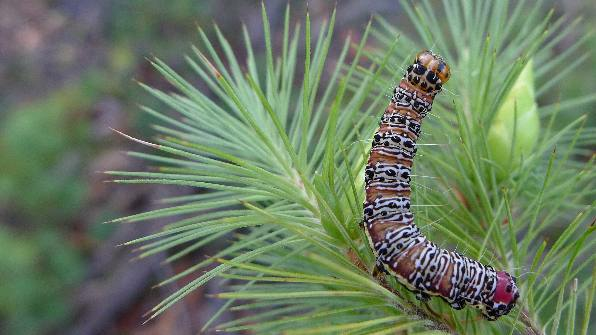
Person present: No